Don Ault

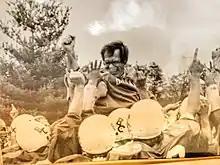

E. Donald Ault (July 17, 1929 – February 25, 2021) was an American football coach. He served as the head football coach at Bethany College in Bethany, West Virginia from 1973 to 1981 and Slippery Rock University of Pennsylvania from 1982 to 1986, compiling a career college football coaching record of 70–58–2.